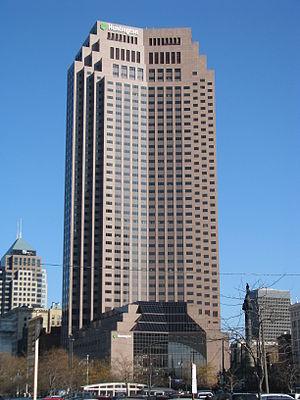
Cet article concerne une liste des gratte-ciel de Cleveland. Depuis la construction du Ohio Bell Huron Building en 1927, 16 immeubles d'au moins 100 mètres de hauteur ont été construits à Cleveland dans l'État de l'Ohio aux États-Unis.
Le 200 Public Square appelée aussi BP Tower est un gratte-ciel de 201 mètres de hauteur construit à Cleveland dans l'Ohio aux États-Unis en 1985. L'immeuble était auparavant appelé BP America.